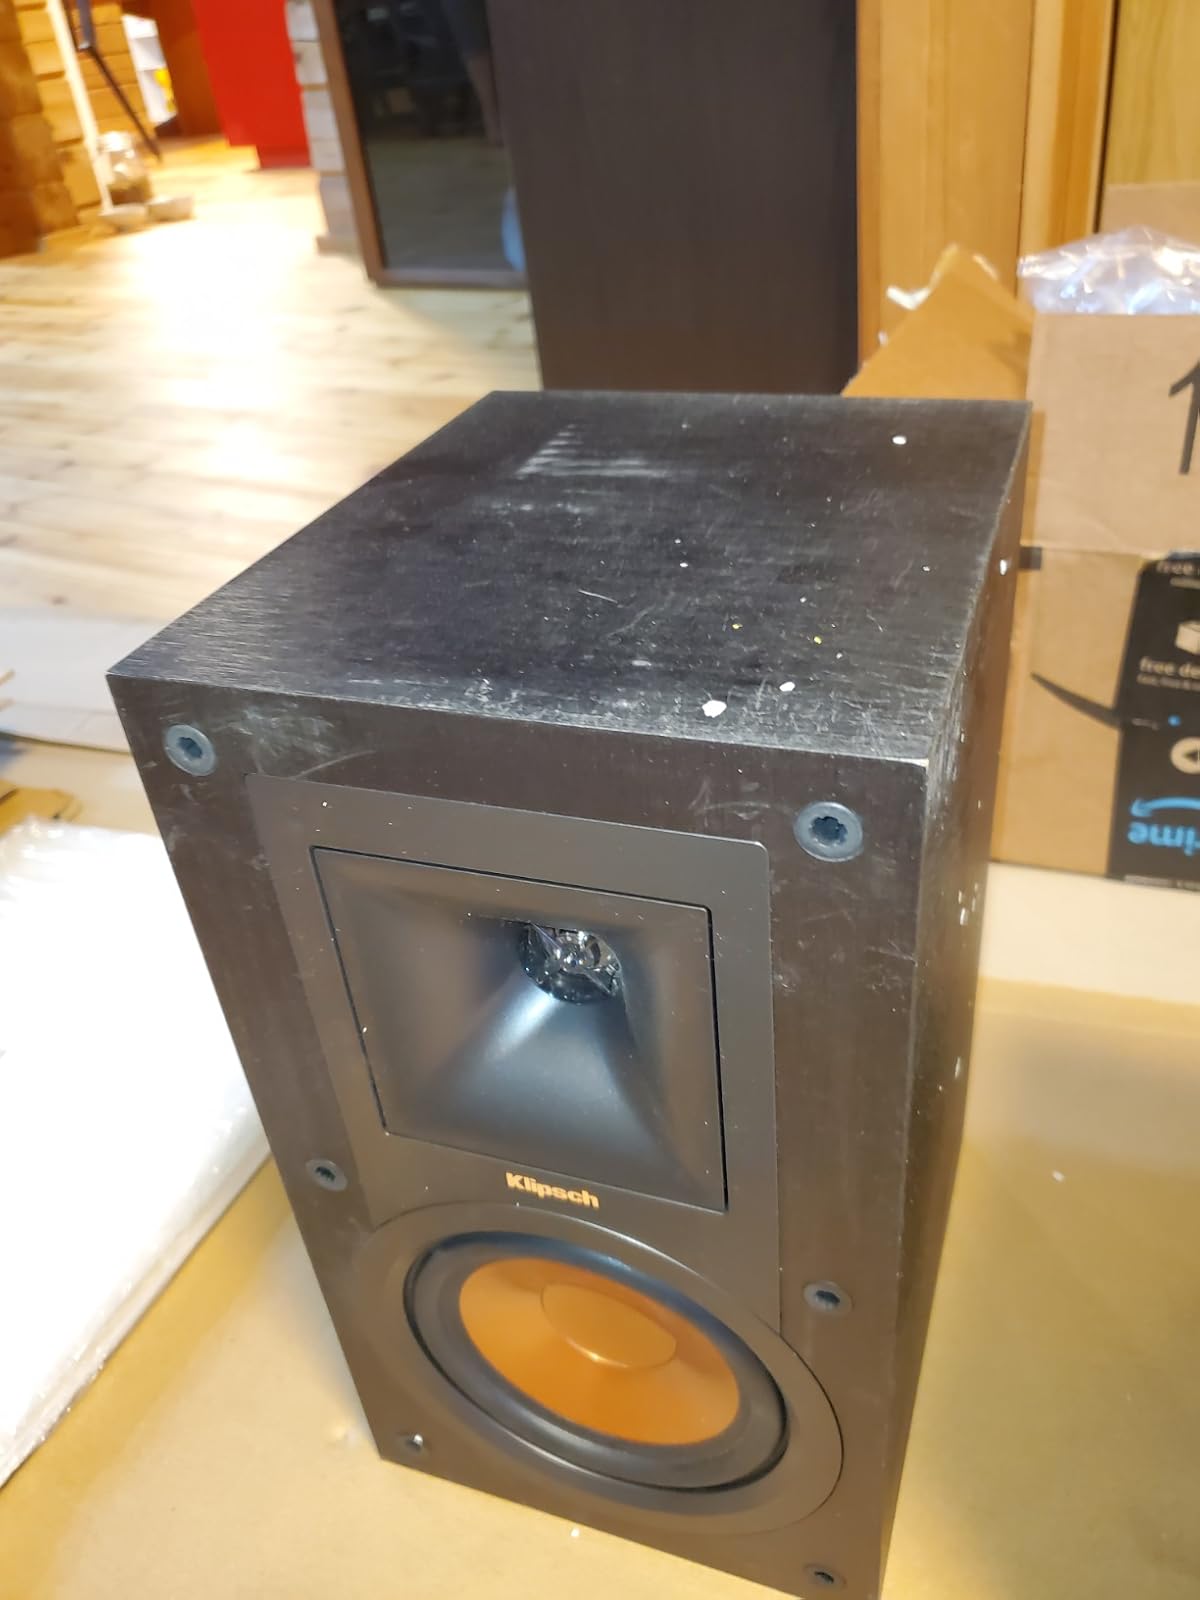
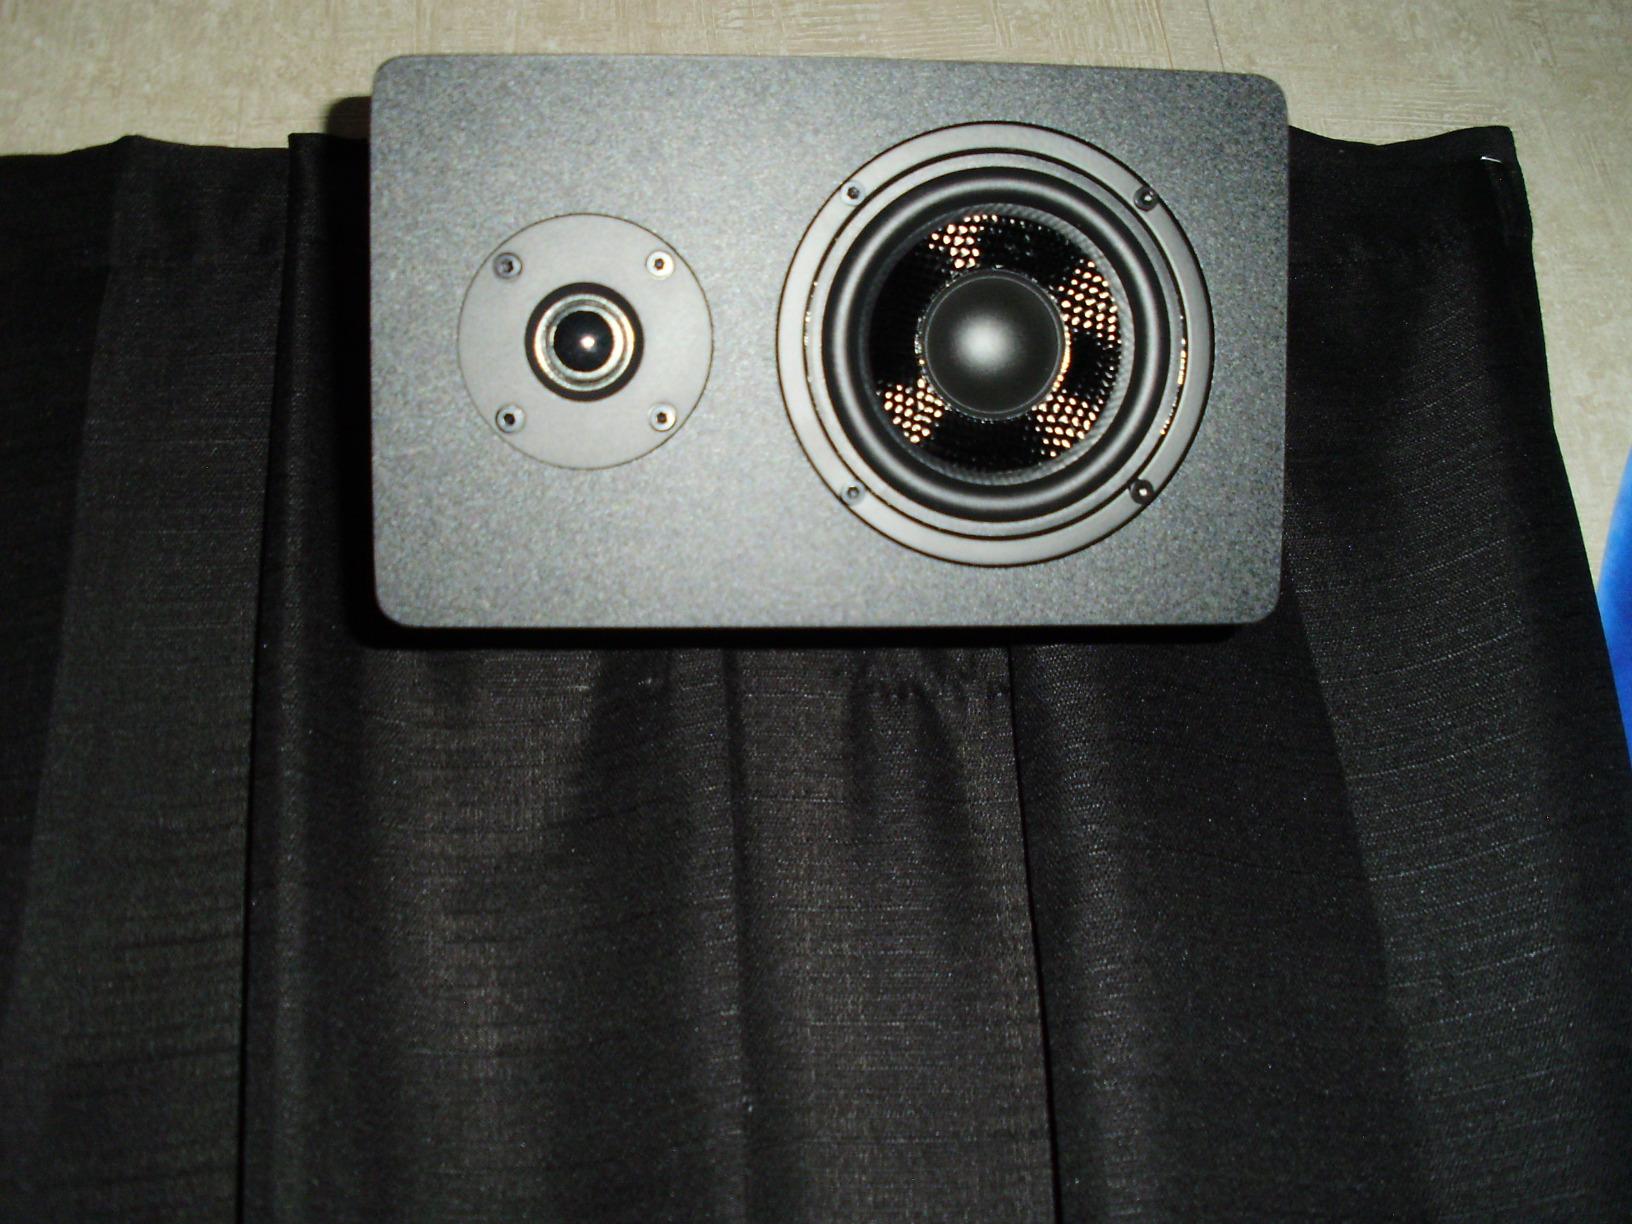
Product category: speaker
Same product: no